1908 pattern webbing

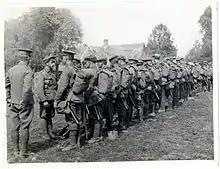
Soldiers from the Leicestershire Regiment in Full Marching Order. The valise or large pack is being worn and the haversack can be seen on the left side. The entrenching tool helve and bayonet scabbard can also be seen.

The 1908 equipment, when fully assembled, formed a single piece, and could be put on or taken off like a jacket. Ammunition was stored in two sets of pouches attached to the belt at the front, and the straps from these passed over the shoulders, crossing diagonally at the back. The large pack, or "valise", or the haversack could be attached to these diagonal straps, thus spreading their weight. The D-shaped buckles and the strap ends were made of brass. The Haversack would have carried: rations, a mess tin, a white towel, wool shirt, wool socks, a holdall, and a rifle cleaning kit. The holdall would have carried a spoon, knife, fork, button stick, shaving brush, hair comb, toothbrush, razor, a bar of soap, and spare boot laces. The whole set consisted of: